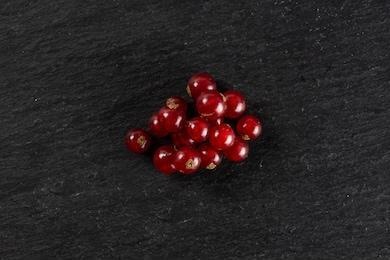
Label: redcurrant